Munkeby Abbey

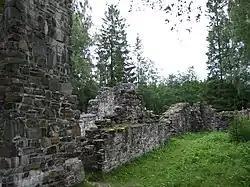
View of the ruins

Munkeby Abbey was a Cistercian monastery near the village of Okkenhaug in Levanger Municipality in Trøndelag county, Norway. It was located about east of the town of Levanger. The name "Munkeby" in Norwegian means "Place of the Monks". It was closed during the Protestant Reformation. Today the former abbey is the sight of medieval ruins which are managed by the Society for the Preservation of Ancient Norwegian Monuments.